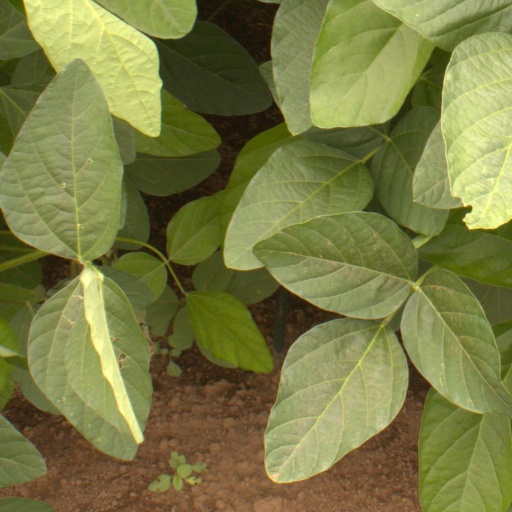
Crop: soybean